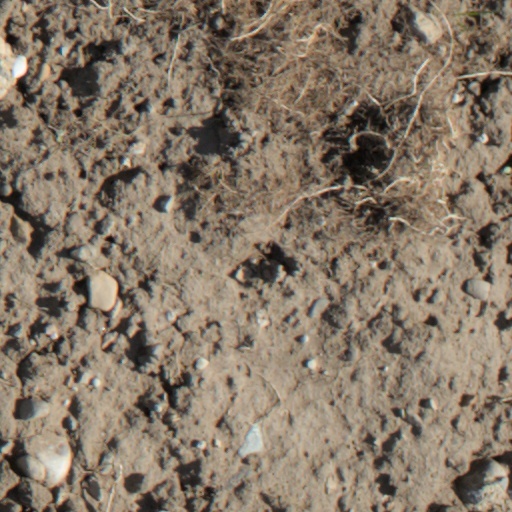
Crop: wheat